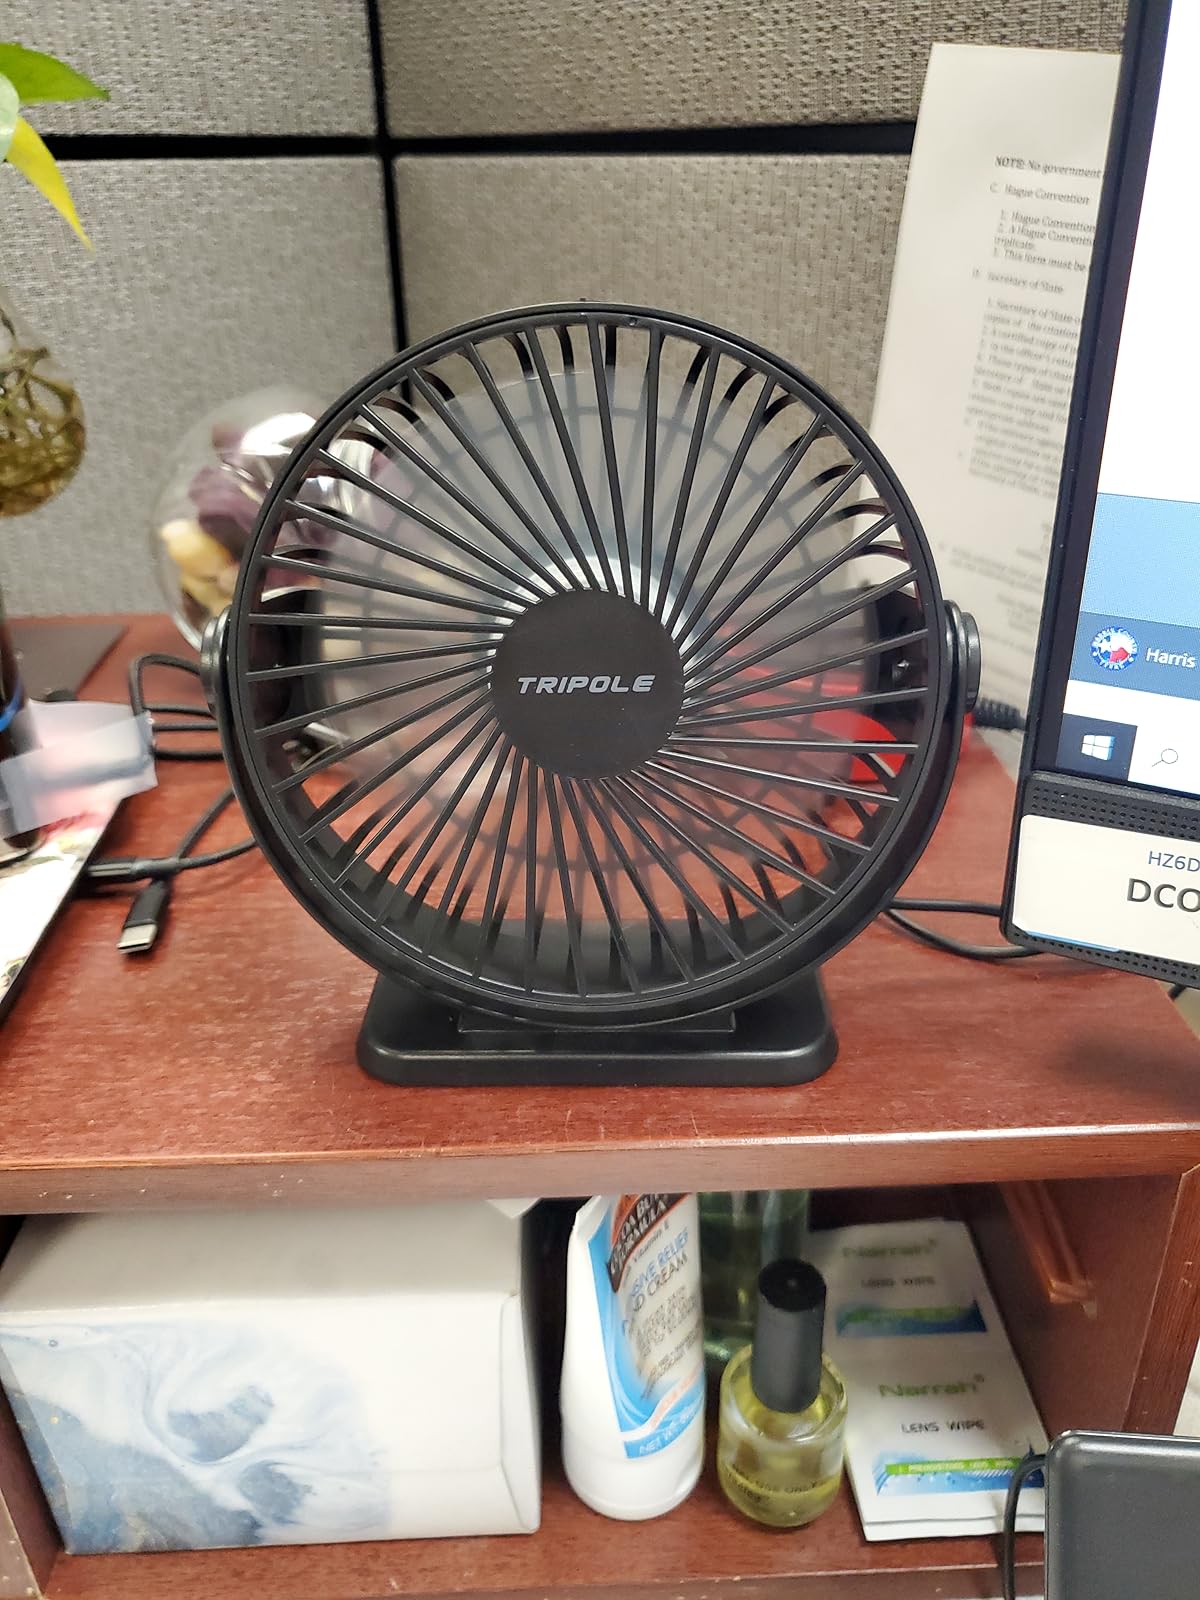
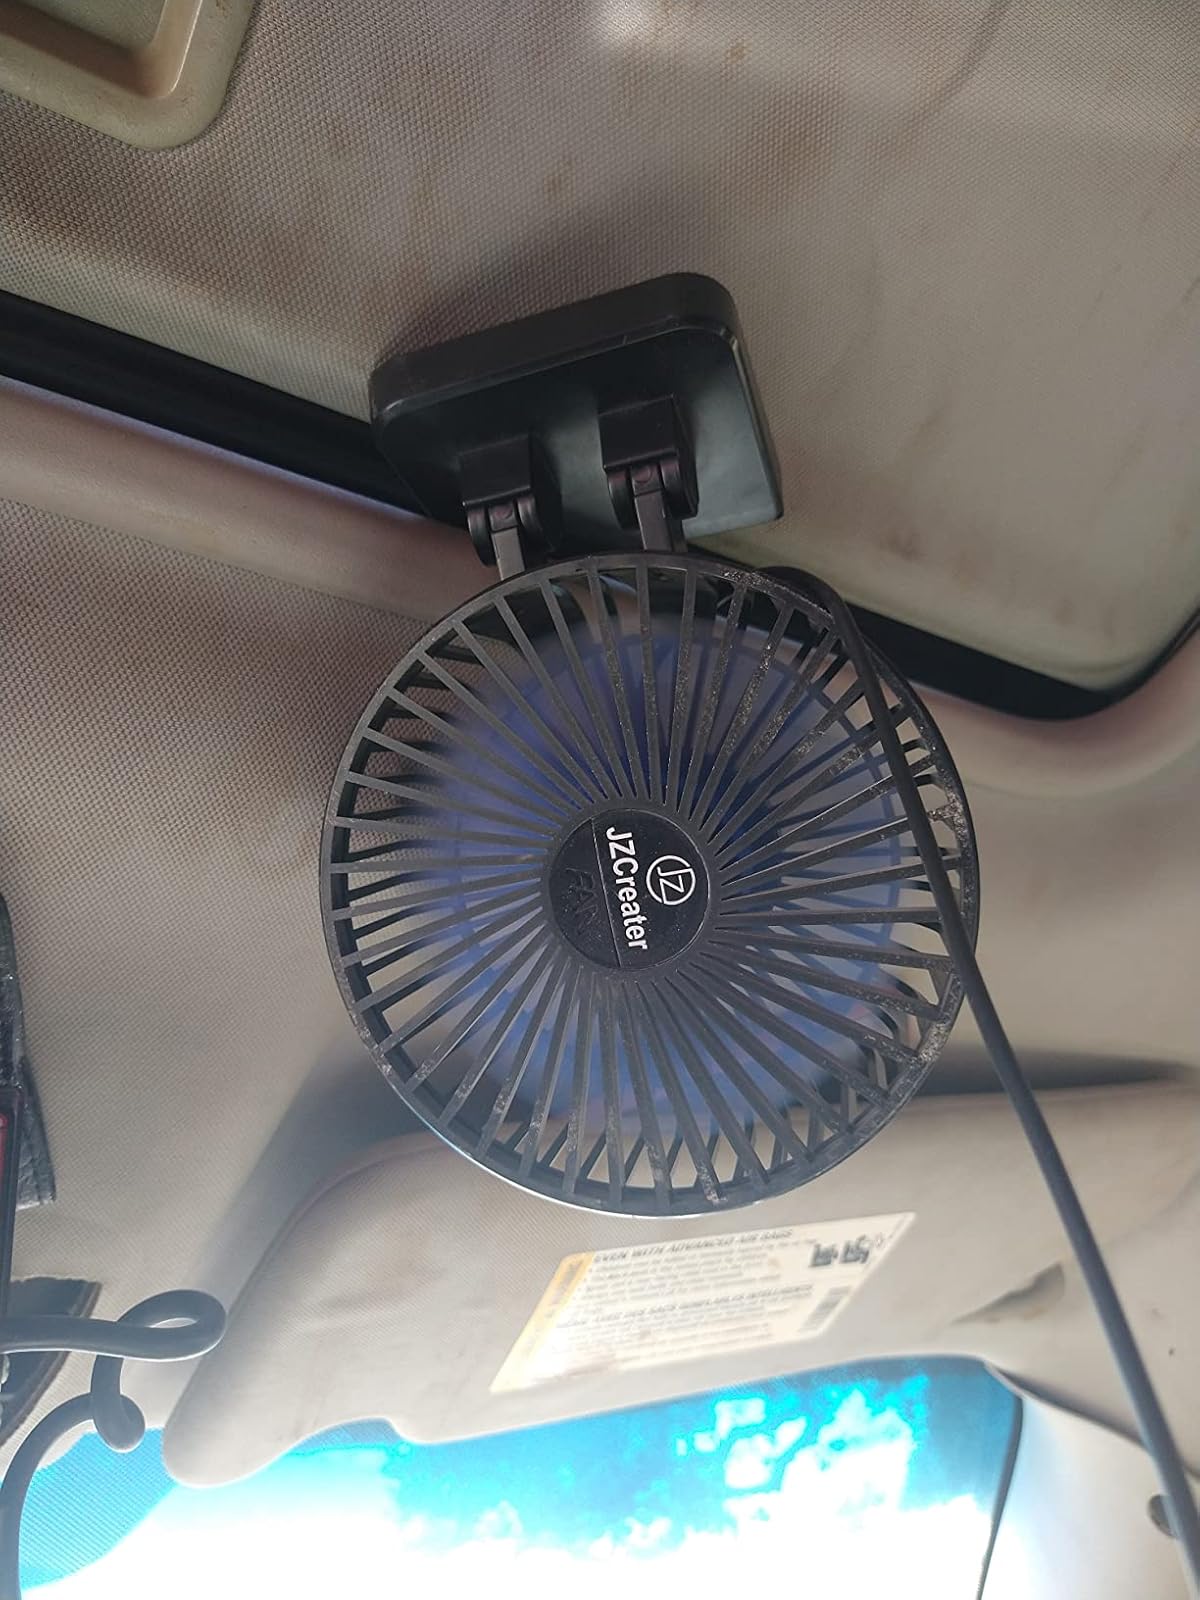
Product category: fan
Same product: no